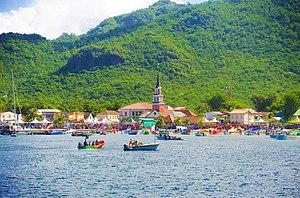
Le tour des Yoles se fait chaque année en Martinique. C'est une embarcation typique qui peut accueillir jusqu'à 14 yoleurs. La compétition se fait sur une semaine et permet de faire le tour de la Martinique en plusieurs étapes. C'est très suivi par le public ( a terre ou sur l'eau ). Photographié en Martinique
Le tour de la Martinique des yoles rondes est une course de yoles rondes de plusieurs jours autour de la Martinique. Il a lieu tous les ans entre la fin du mois de juillet et le début du mois d'août.